Stora Alvaret

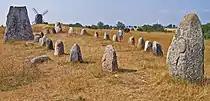
Gettlinge Gravefield, Öland, Sweden with standing stones forming a Viking stone ship.

The best known early Paleolithic settlement occurs at Alby, situated on the east coast of the island, where excavations have revealed vestiges of wooden huts around a prehistoric lagoon. Artefacts retrieved include evidence of bear, marten, seal and porpoise, but also reveal hunting and gathering technologies through discovery of bone spears, elk antler harpoons and flint.